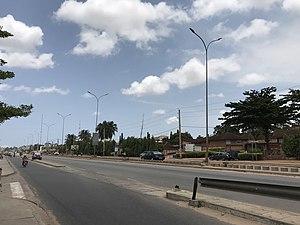
Route principale d'Abomey-Calavi
Abomey-Calavi est une ville du sud du Bénin, chef-lieu de la commune du même nom. Elle est située à 18 kilomètres au Nord de Cotonou, la capitale économique du Bénin. Avec plus de 600 000 habitants en 2013, elle est la deuxième commune la plus peuplée du Bénin, juste après Cotonou.